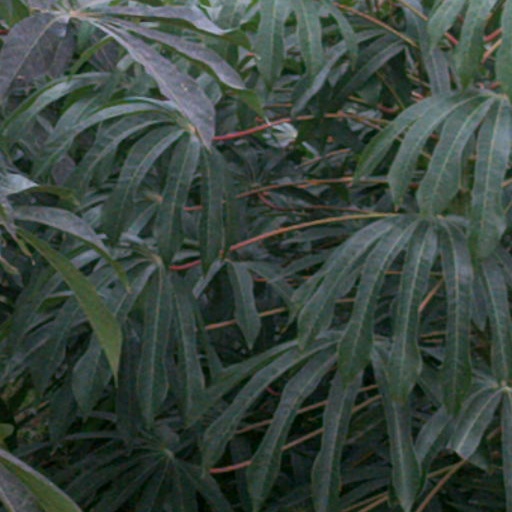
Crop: cassava